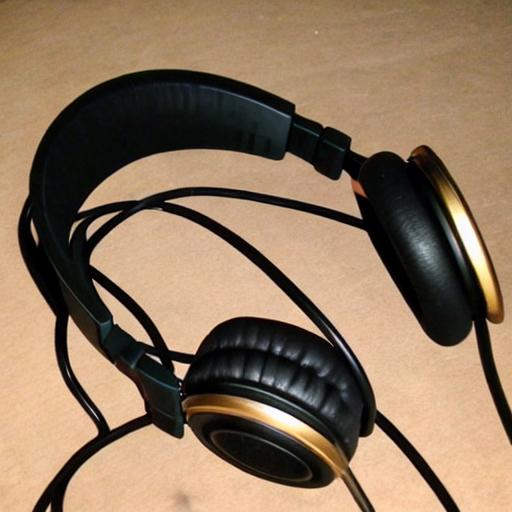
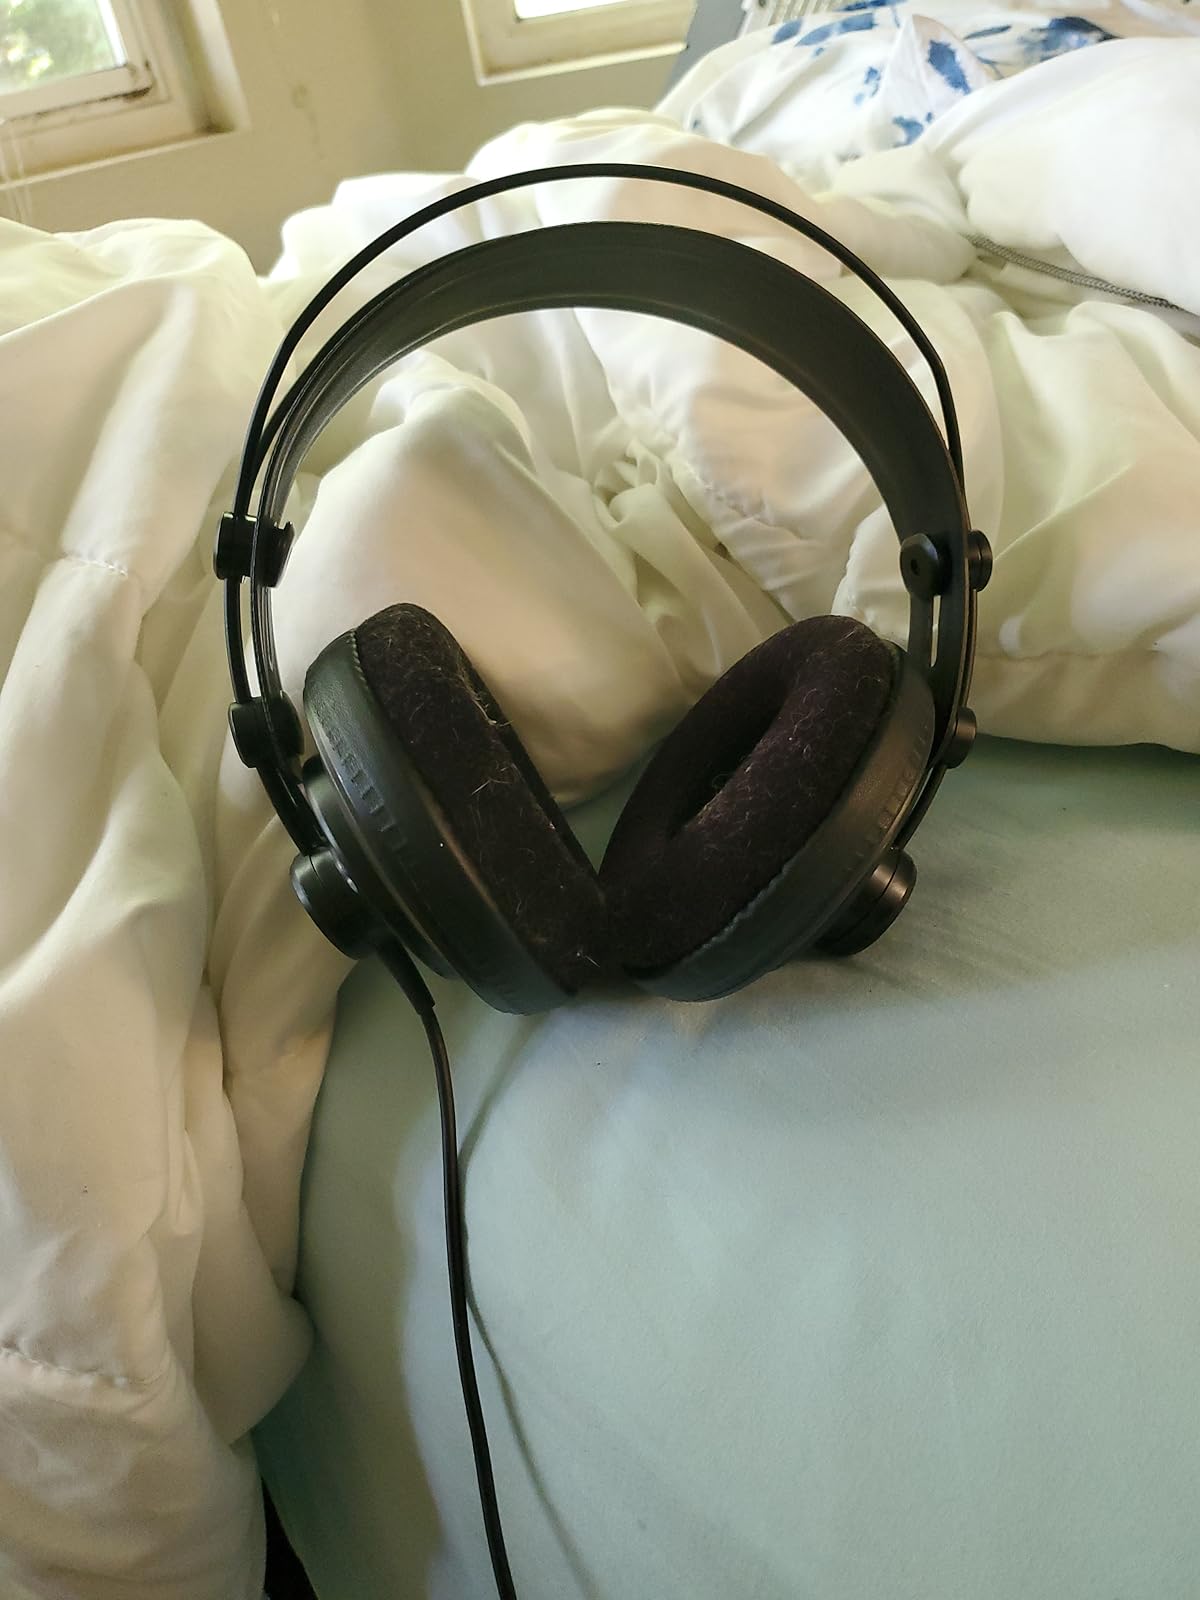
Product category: headphones
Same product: no